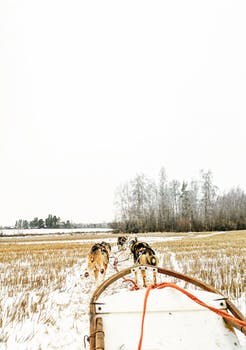
Label: No Watermark